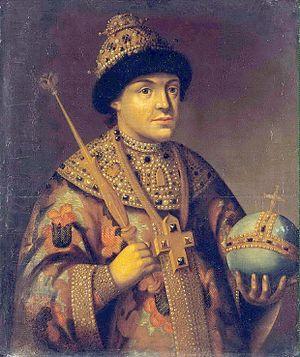
Les Collections de peinture du musée de l'Ermitage
Fédor III Alekseïévitch ou Fiodor III Alekseïévitch, né le 30 mai 1661 et mort le 27 avril 1682 est tsar de Russie de 1676 à 1682. Fils d'Alexis Iᵉʳ dit « le tsar très paisible » et de Maria Miloslavskaïa, il épouse en 1680 Agaphia Grouchetskaïa, puis, en 1682, Martha Apraxina.
Ceci est la liste des monarques de Russie.